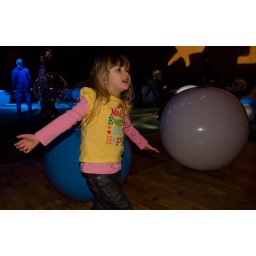
Rose playing with the beach balls in the &amp;quot;Ball Room&amp;quot;.